Caparaó Guerrilla

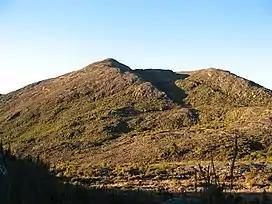
Pico da Bandeira, where the Caparaó Guerrilla took place.

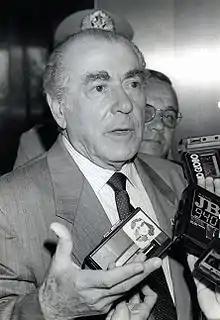
Leonel Brizola, political figure who stood out at this event.

Later, the Cuban government would have preferred to support Carlos Marighella's ALN. The movement lost its financial support and the guerrillas were practically abandoned at the top of the mountains.